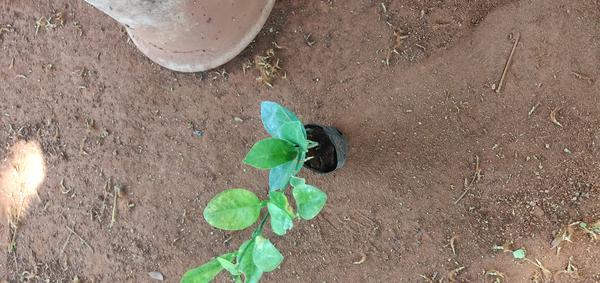
Plant: Lemon